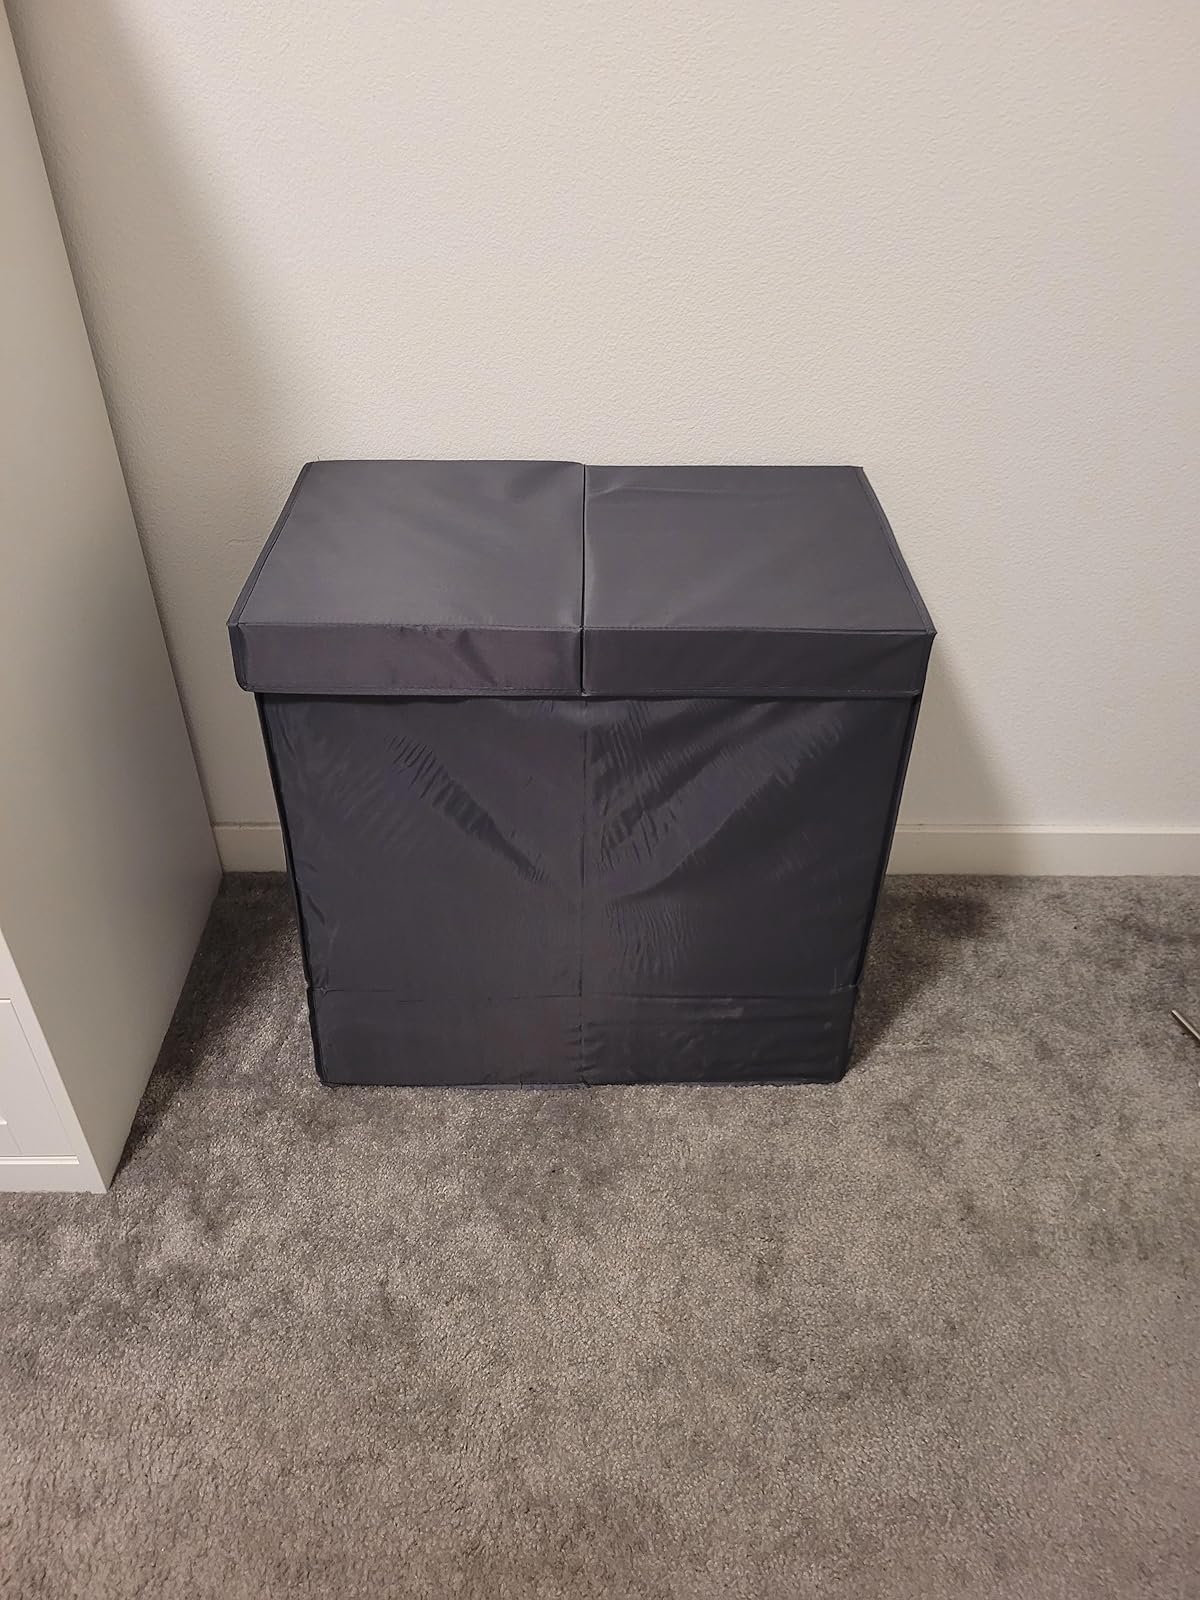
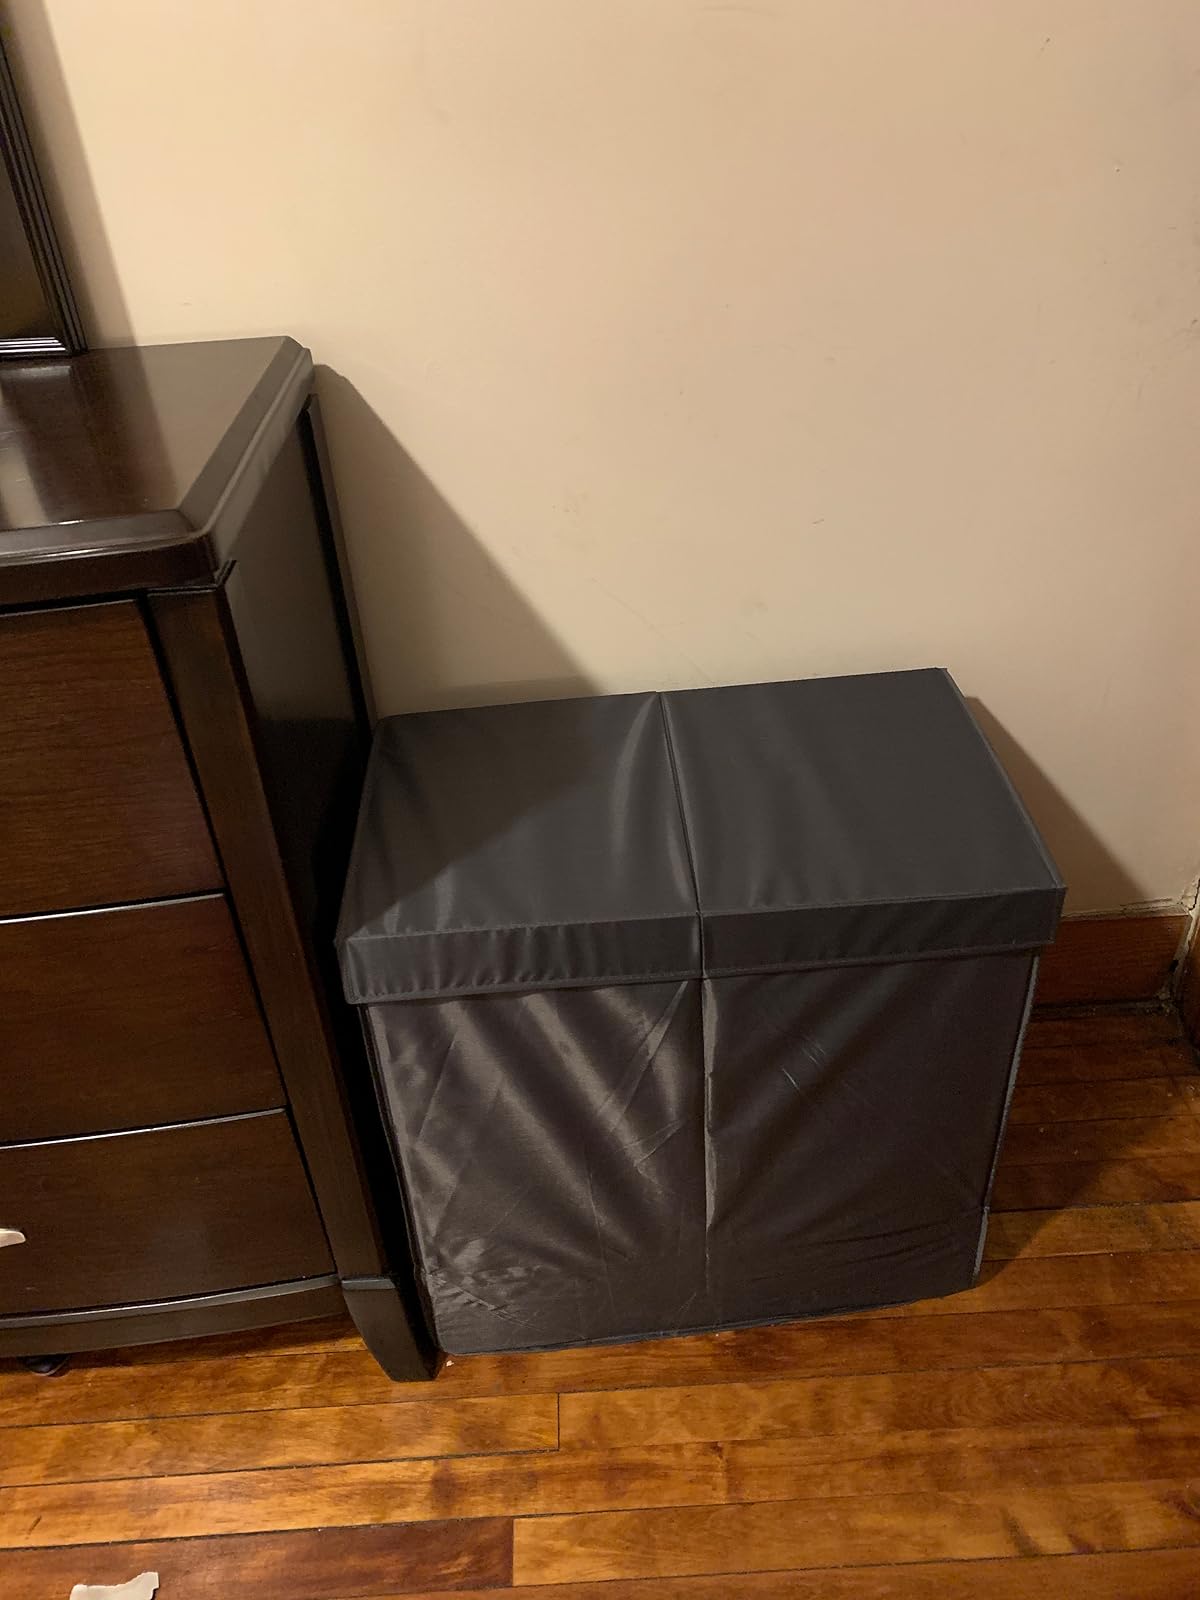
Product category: items_hamper
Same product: yes